The New Adventures of Captain Wrongel

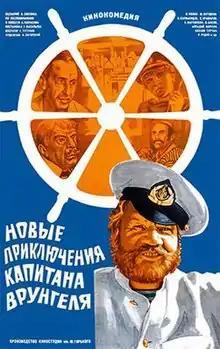

The New Adventures of Captain Wrongel ( is a 1978 Soviet children's musical adventure film directed by Gennady Vasilyev loosely based on "The Adventures of Captain Wrongel" by Andrei Nekrasov.